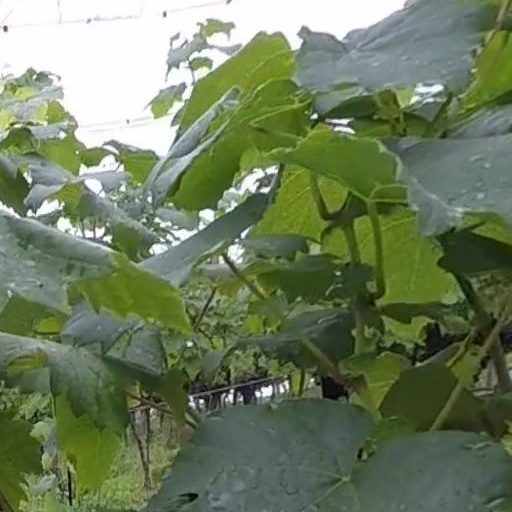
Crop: grape